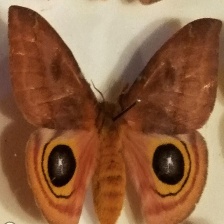
Species: IO MOTH